Archie Battersbee case

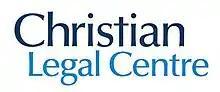
Christian Legal Centre logo

Lawyers from the Christian Legal Centre represented Battersbee's family in the case. In some court hearings, the family was represented by CLC consultant Pavel Stroilov. During his work on the Alfie Evans case, a judge described Stroilov as a "fanatical and deluded young man" whose "malign hand" was "inconsistent with the real interests of the parents' case."